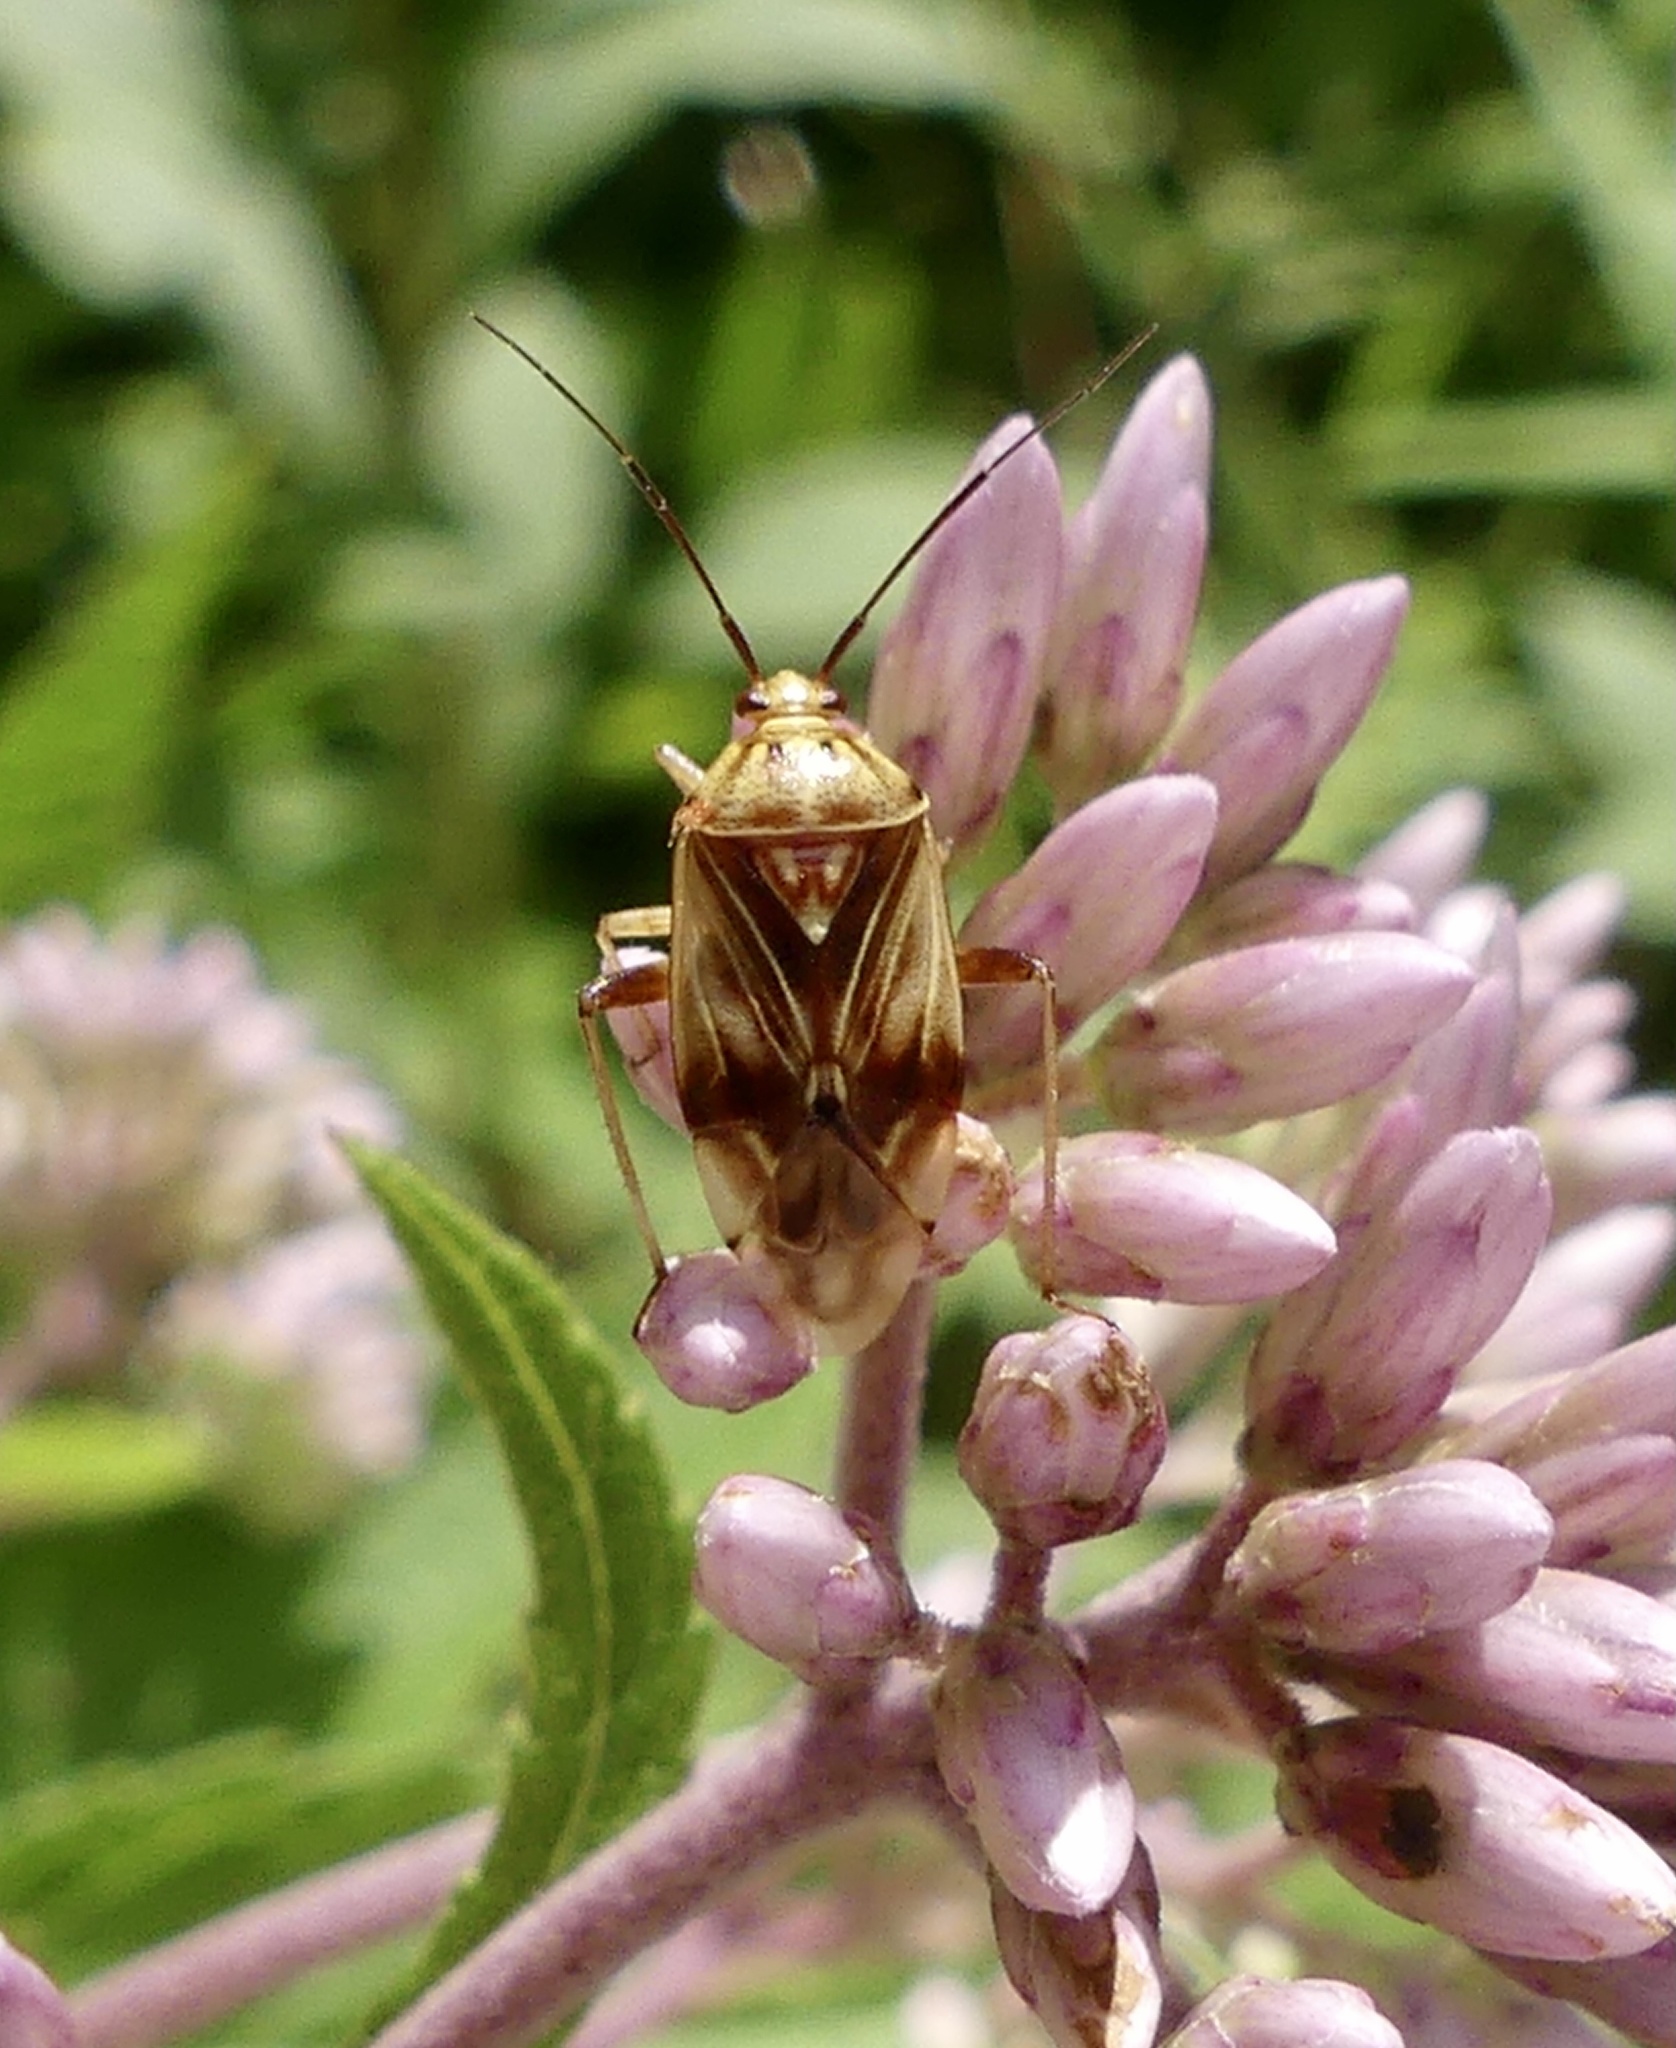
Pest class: lygus_bug